Iowa City, Iowa

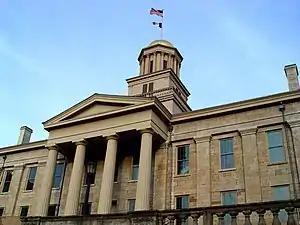

The Iowa City Metropolitan Statistical Area consists of Johnson and Washington counties in Iowa; Washington County was added to the MSA after the 2000 census. It had a 2000 census population of 131,676, and a 2010 population of 152,586.